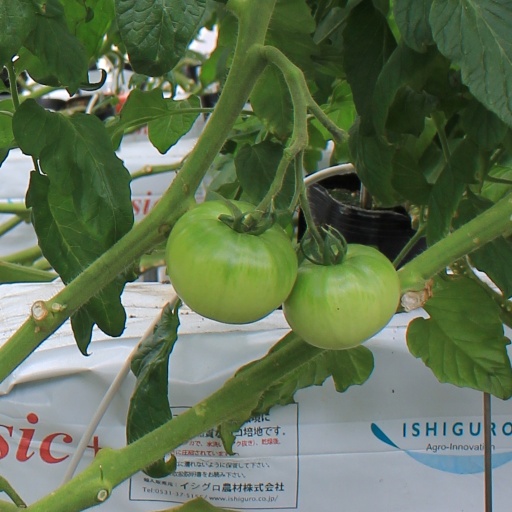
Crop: tomato